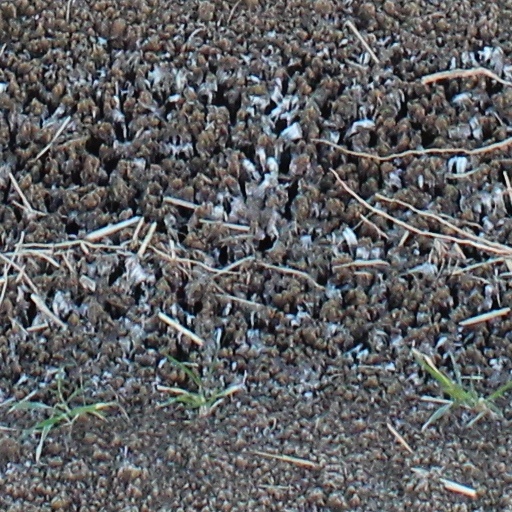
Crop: wheat